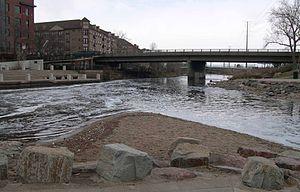
Confluence Park est un parc qui se situe à la jonction entre le cours d'eau Cherry Creek et la rivière South Platte au niveau du quartier de LoDo à Denver.